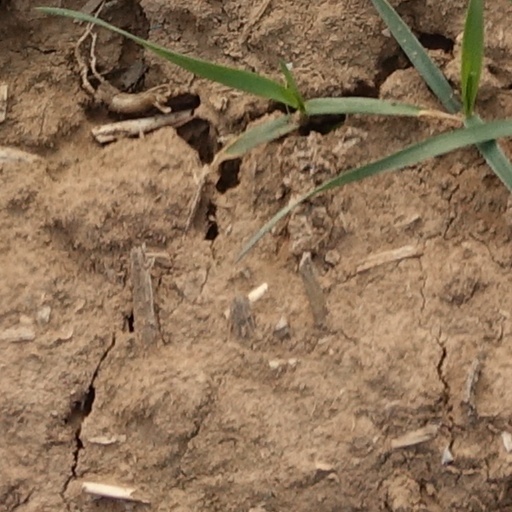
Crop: wheat